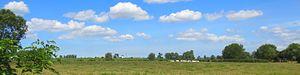
Beveren
Beveren [ˈbeːvərə] est une section de la ville belge de Roulers, en province de Flandre-Occidentale. Jusqu'en 1965, c'était une commune à part entière.
Beveren [ˈbeːvərə], aussi appelé Beveren-aan-de-IJzer est une section de la commune belge d'Alveringem située en Région flamande dans la province de Flandre-Occidentale.